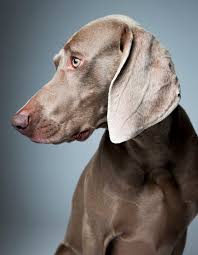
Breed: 235-n000096-Weimaraner